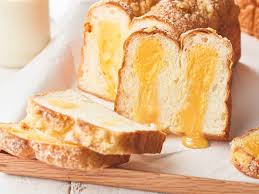
Waste category: biological